Behaalotecha

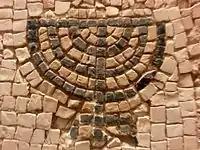
The Menorah (Byzantine mosaic in Israel)

In the first reading, God told Moses to tell Aaron to mount the seven lamps so as to give light to the front of the Menorah in the Tabernacle, and Aaron did so. God told Moses to cleanse the Levites by sprinkling on them water of purification, and making them shave their whole bodies and wash their clothes. Moses was to assemble the Israelites around the Levites and cause the Israelites to lay their hands on the Levites. Aaron was to designate the Levites as a wave offering from the Israelites. The Levites were then to lay their hands in turn on the heads of two bulls, one as a sin offering and the other as a burnt offering, to make expiation for the Levites.